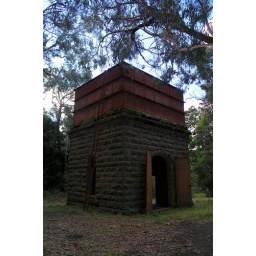
Bluestone water tower built in 1861 to service the Geelong/Ballarat railway line.